Yuki Nakai

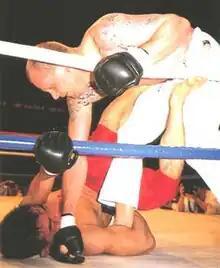
Nakai attempting a heel hook against Gordeau.

Despite his right eye being gravely injured and having lost half of his eyesight, Nakai advanced round in the tournament and went to the ring to fight against American Wrestler Craig Pittman, who sported a full 100-lb weight advantage. The bigger fighter took him down and landed heavy ground and pound near the ropes while Nakai tried repeatedly for armbars from the bottom. Pittman continued his assault on the center of the ring, but Nakai fended him off with a usage of both butterfly and spider guard. In the second round, Nakai dropped to the ground and resumed trying to submit Pittman from his guard, which he finally accomplished with an armbar at 7:32 of the round.